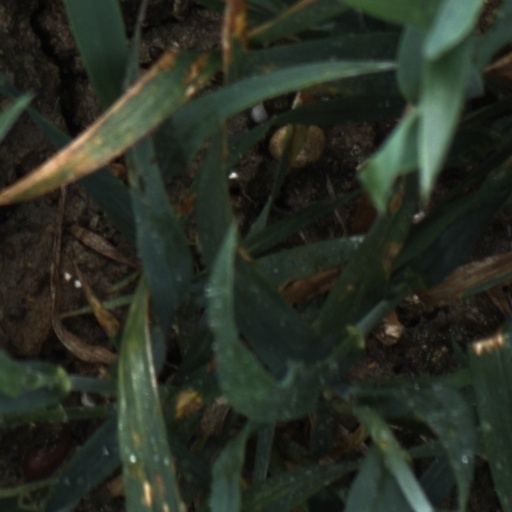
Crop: wheat